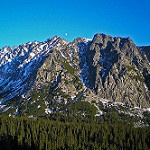
Label: mountain